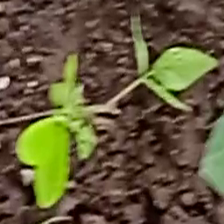
Weed species: Asian_Pigeonwings_(Clitoria Ternatea)